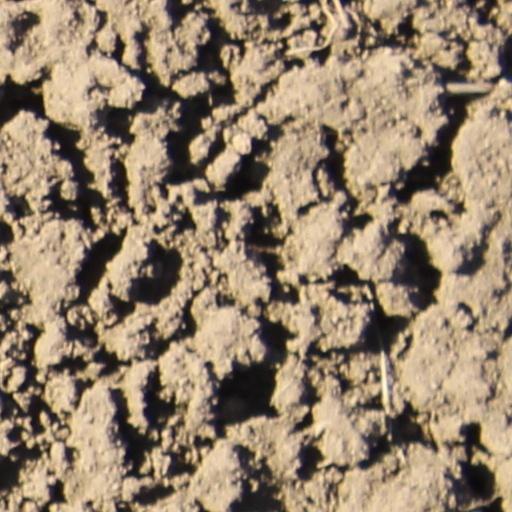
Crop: wheat